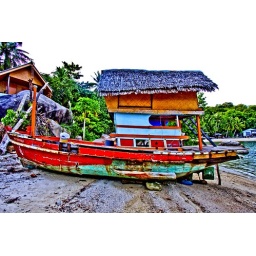
A house boat in Koh Tao